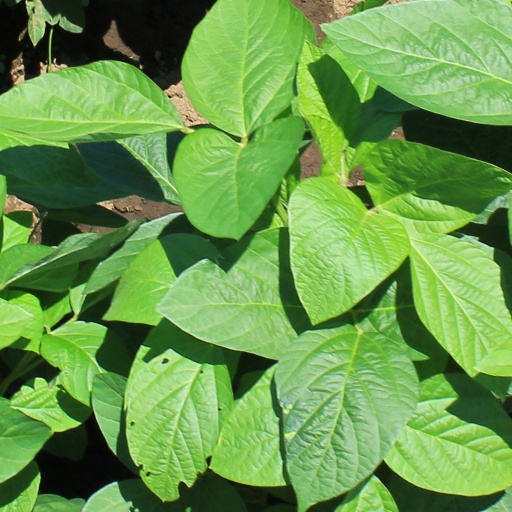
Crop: soybean